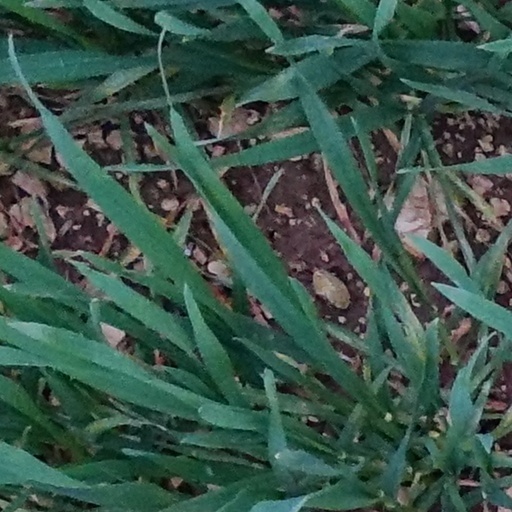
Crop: wheat